Rip Hagerman

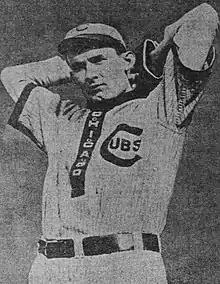

Zerah Zequiel "Rip" Hagerman (June 20, 1888 – January 30, 1930) was a Major League Baseball player who played pitcher from –. He would play for the Chicago Cubs and Cleveland Indians.